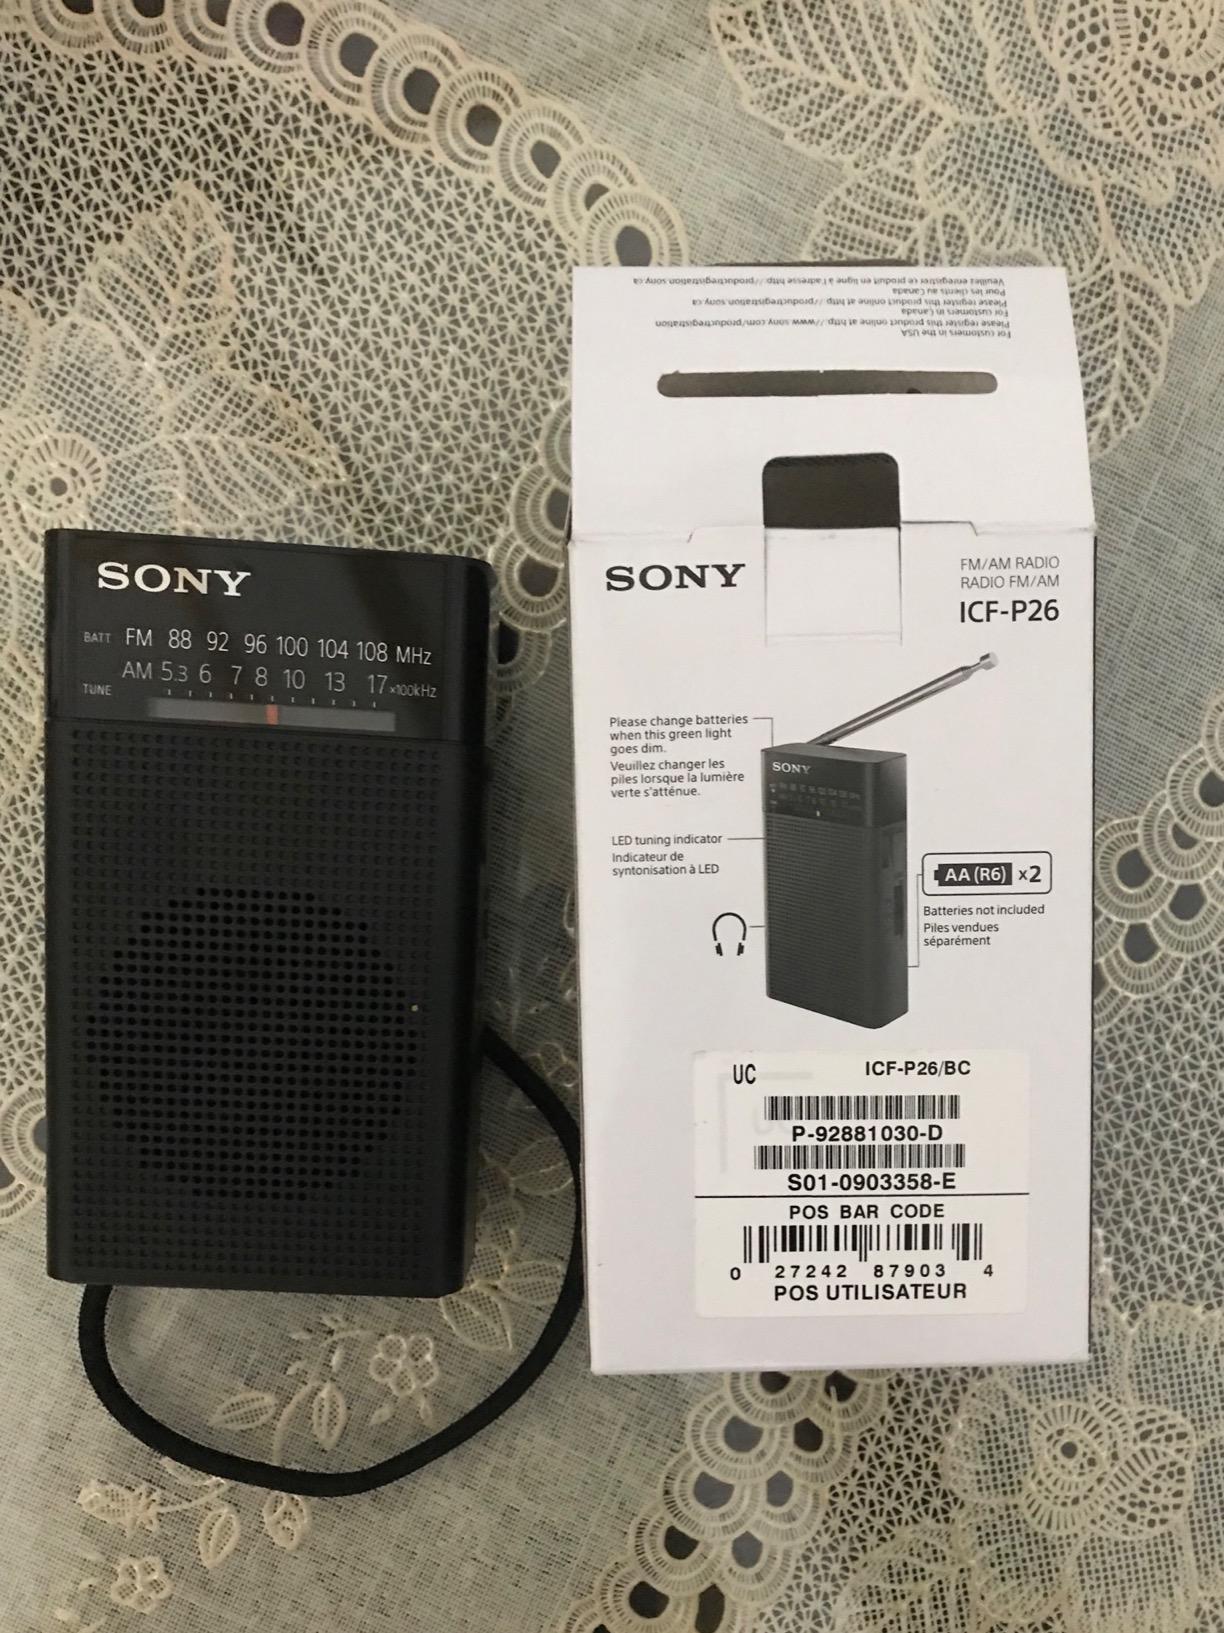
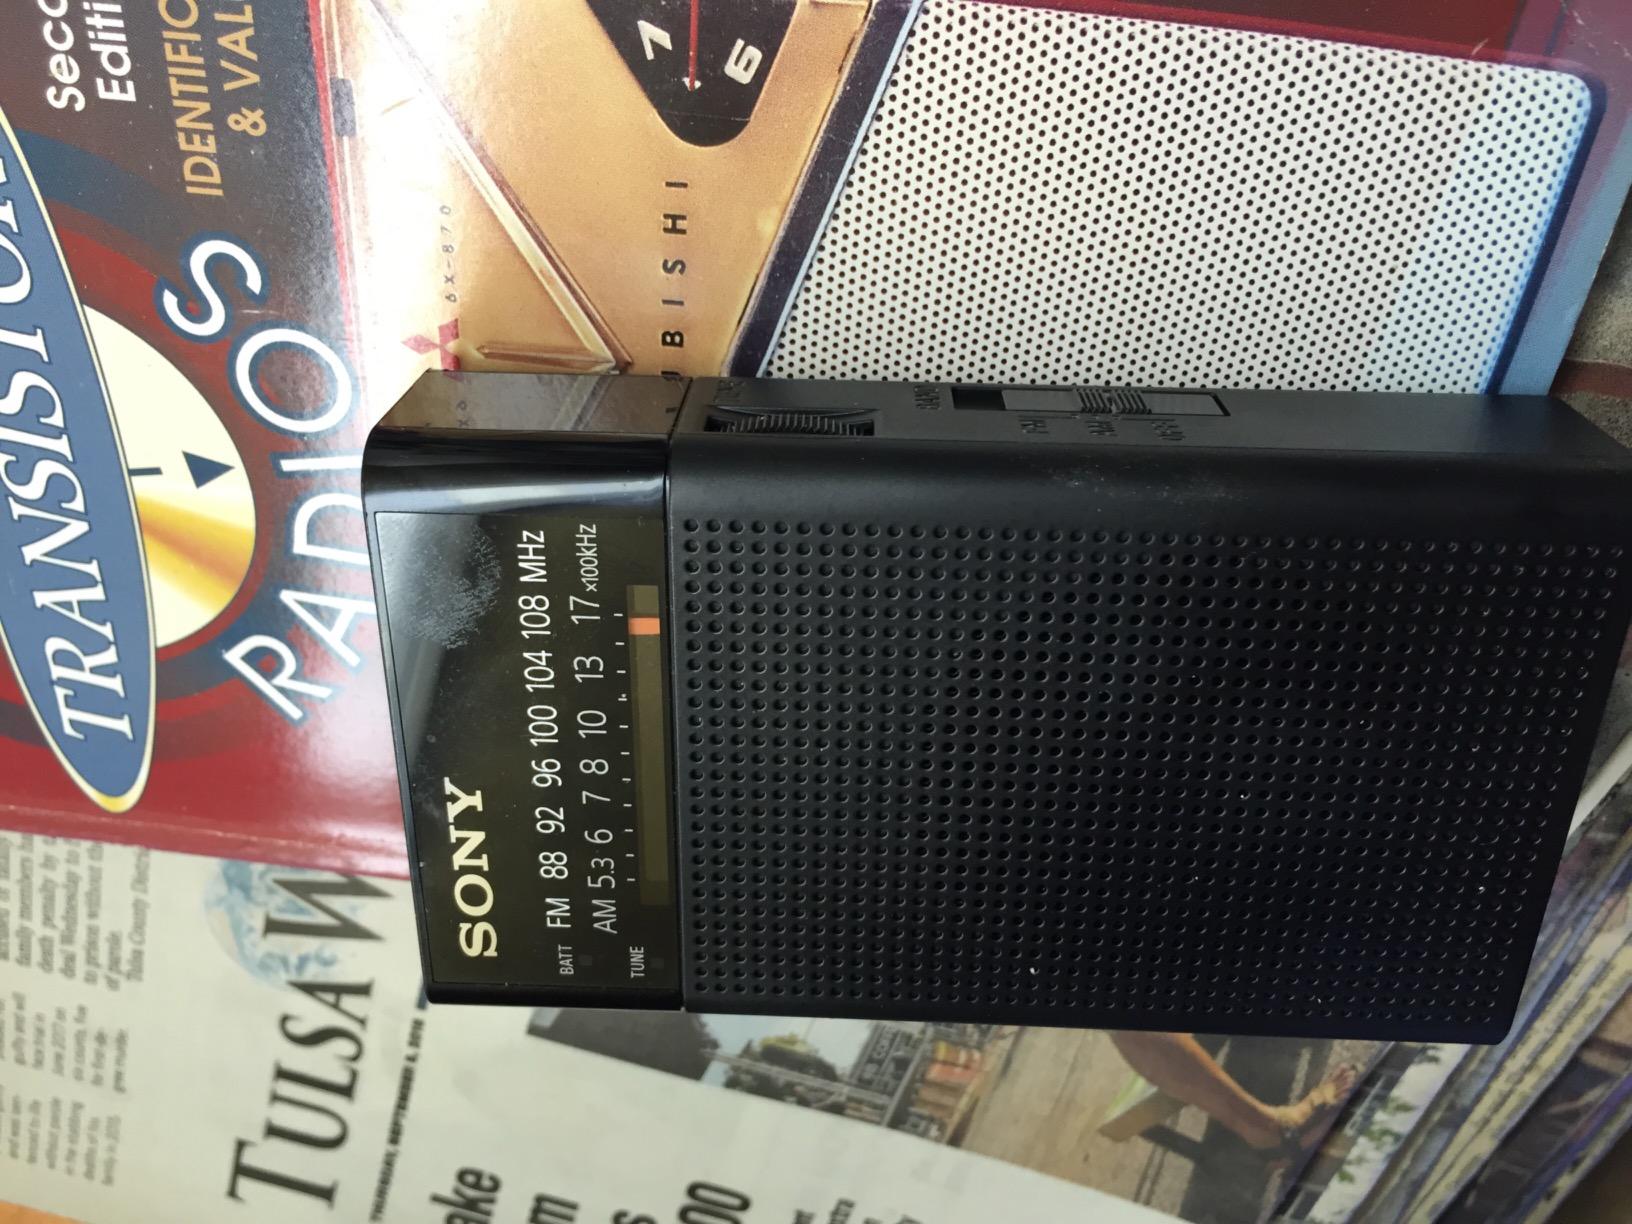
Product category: radio
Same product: yes